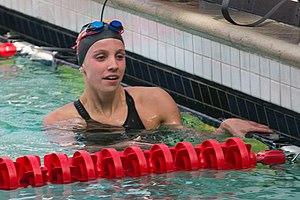
Regan Smith, née le 9 février 2002, est une nageuse américaine, actuelle détentrice du record du monde du 200 m dos.